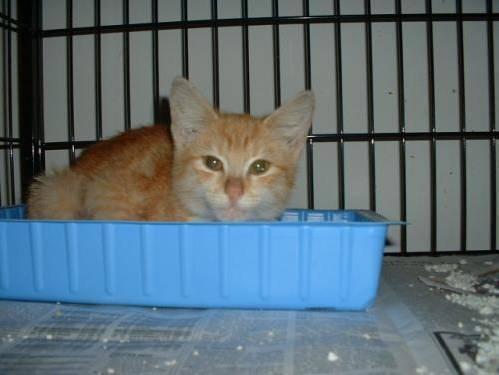
cat